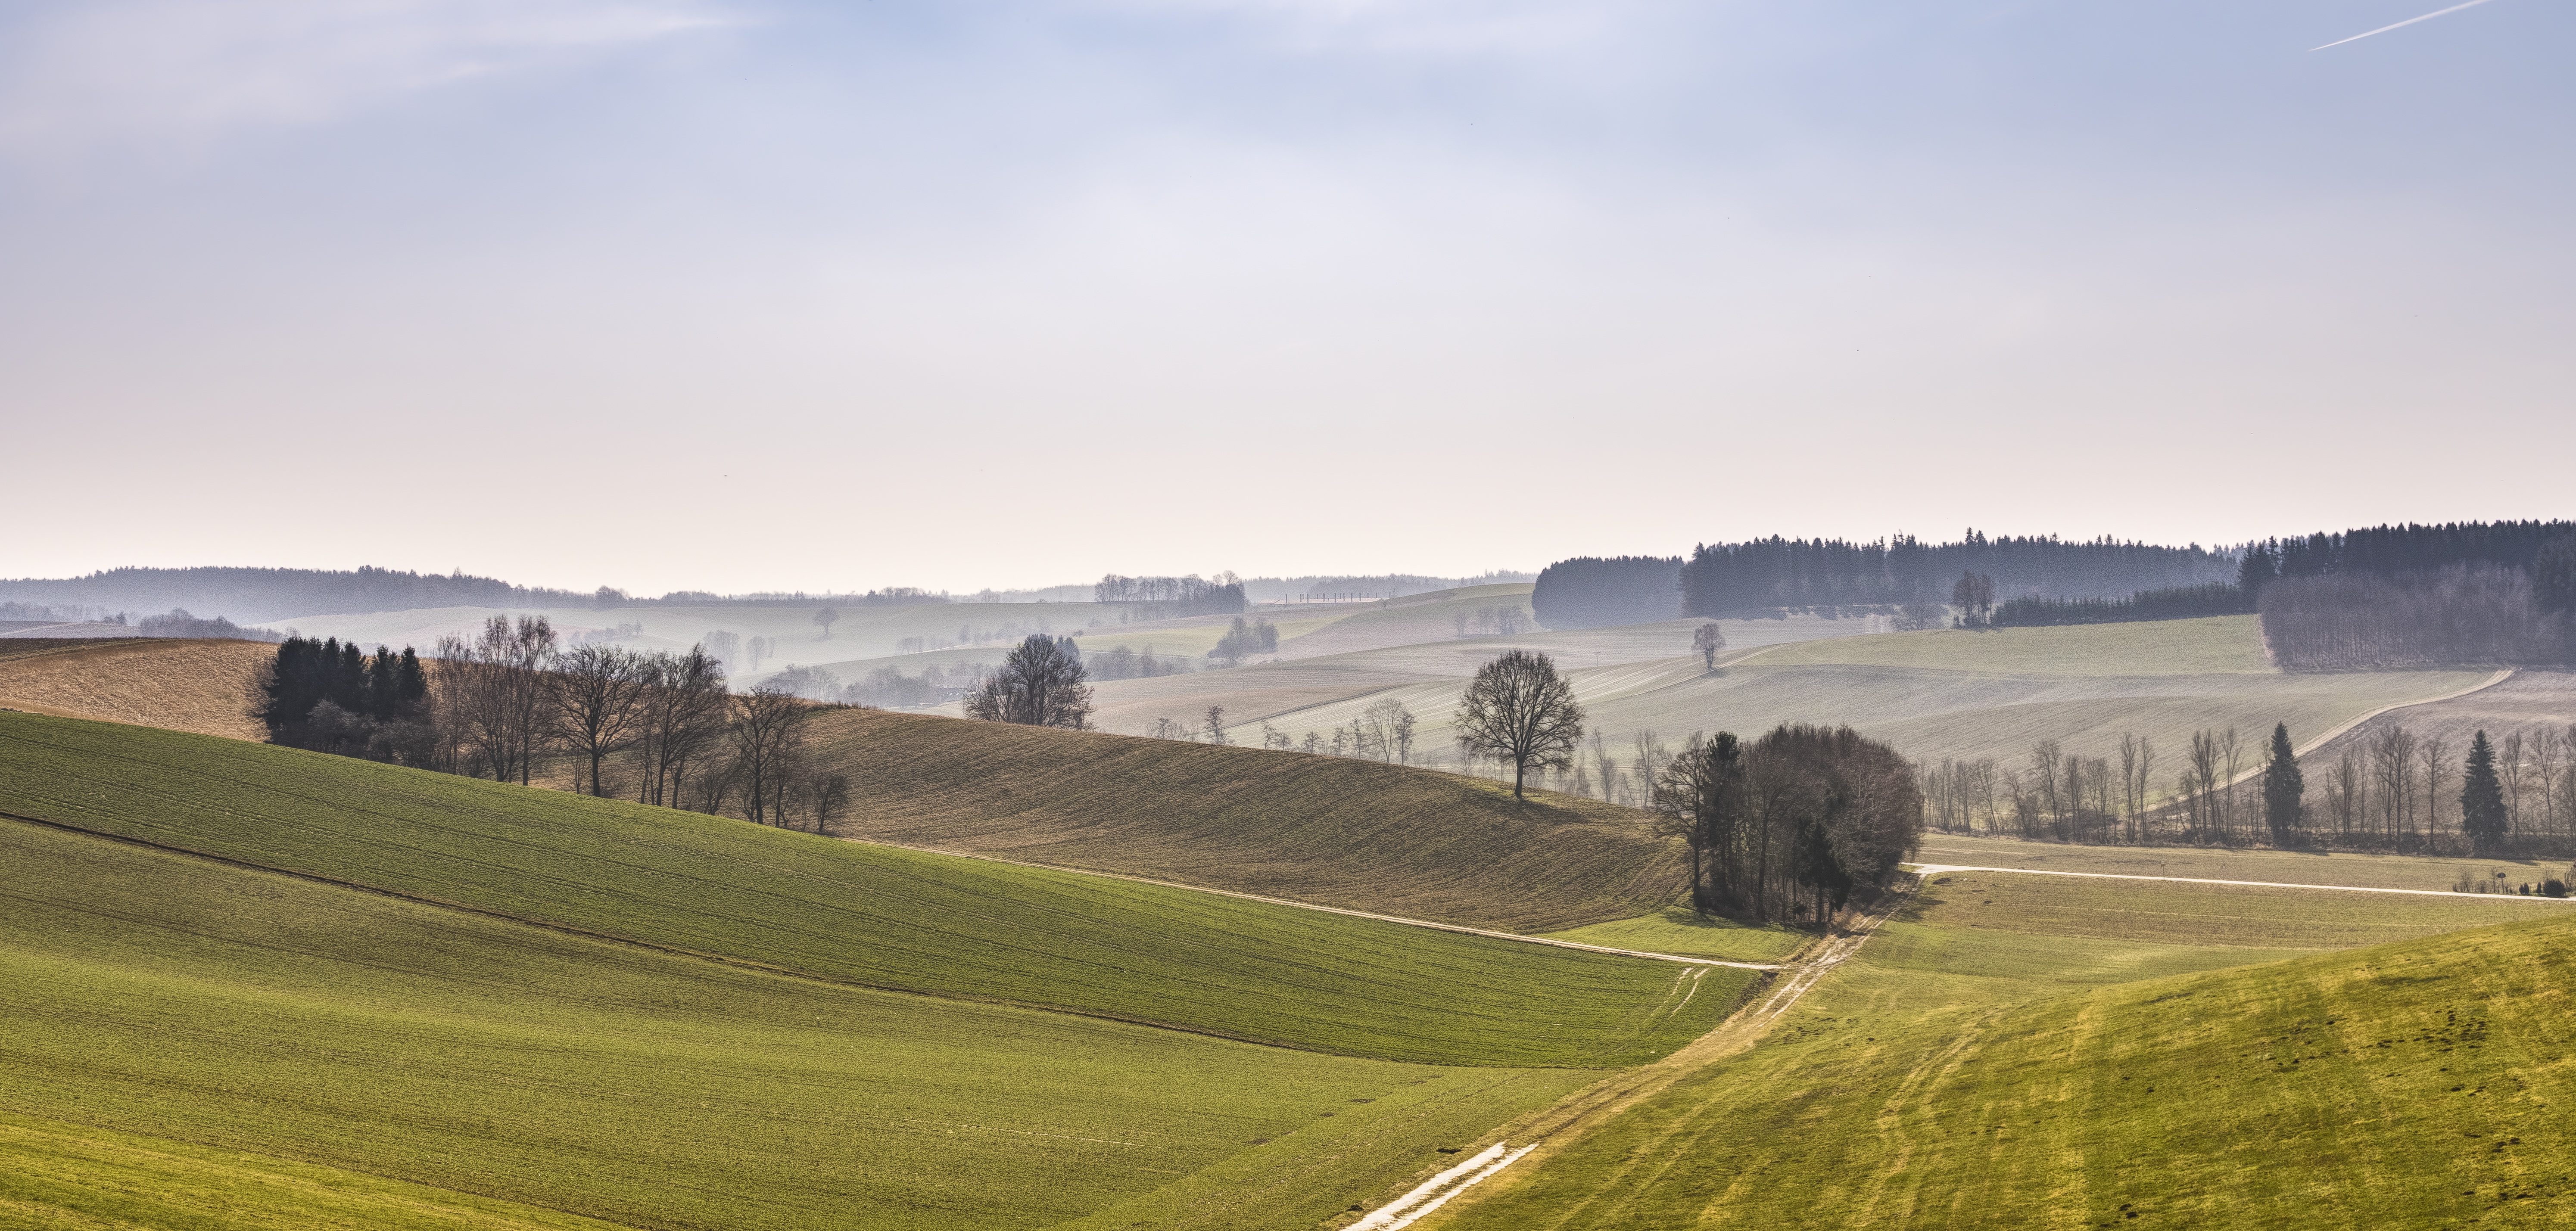
field, grassland, sky, highland, hill, rural area, morning, tree, pasture, grass, farm, plain, landscape, meadow, horizon, cloud, sunlight, mist, agriculture, haze, prairie, escarpment, village, plateau, plant, ecoregion, fell, mountain, grass family, road